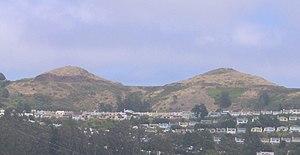
Les Twin Peaks, littéralement les « pics jumeaux », sont deux collines culminant à environ 280 mètres et situées à San Francisco, en Californie.